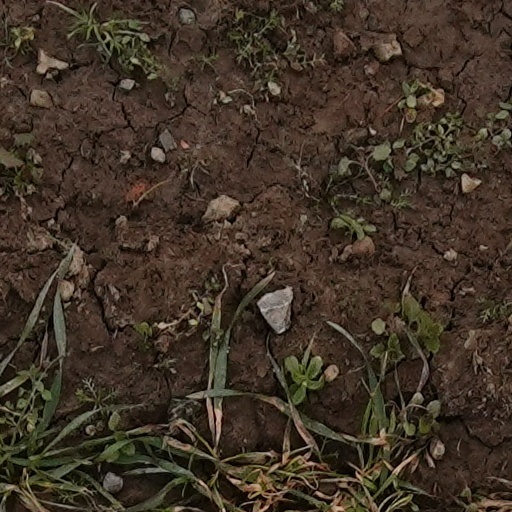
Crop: wheat